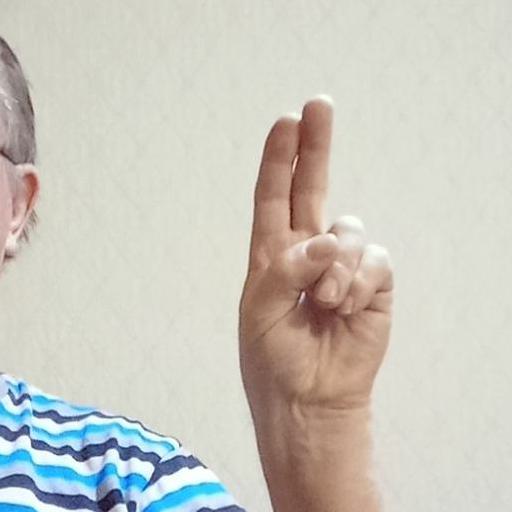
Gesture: two_up